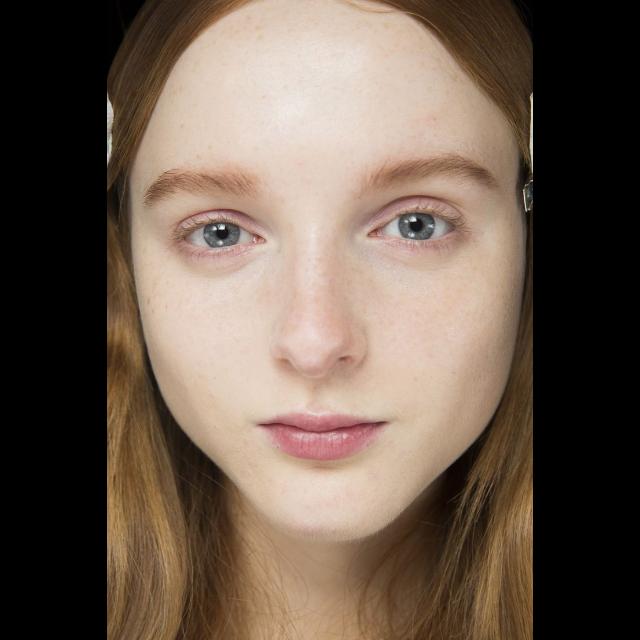
Portrait style: Real Portrait